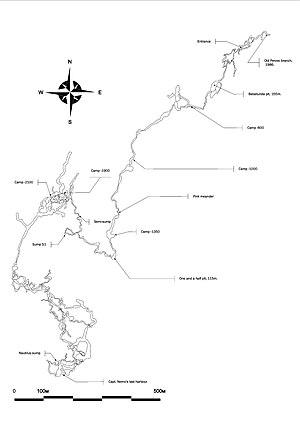
Le massif Arabika ou Arbaïka appartient aux monts de Gagra, dans le Caucase occidental. Il est situé dans la province sécessioniste d'Abkhazie en Géorgie. Il culmine à 2 661 mètres d'altitude, au pic Arabica.
La liste des plus profondes cavités naturelles souterraines dans le monde, présentée dans les tableaux ci-dessous, recense les cavités naturelles souterraines connues qui offrent une dénivellation dépassant les 750 mètres.
Le gouffre Veryovkina ou Verevkina est, depuis août 2017, la cavité souterraine naturelle la plus profonde au monde. Elle s'ouvre à 2 309 mètres d'altitude, sur le massif de l'Arabika, dans les monts de Gagra, près du col situé entre les sommets de Krepost et de Zont, plus près des pentes du Krepost. Sa profondeur était de 2 212 mètres en 2018, dont les huit derniers mètres sondés en siphon.